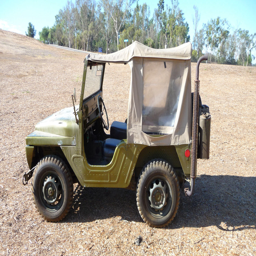
to keep its weight down automobile model was the first vehicle to use an aluminum body .